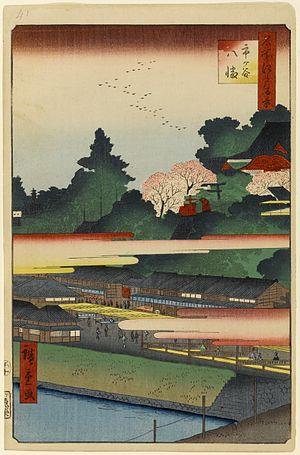
Les Cent vues d'Edo constituent, avec Les Cinquante-trois Stations du Tōkaidō et Les Soixante-neuf Stations du Kiso Kaidō, l'une des séries d'estampes majeures que compte l'œuvre très abondante du peintre japonais Hiroshige. Malgré le titre de l'œuvre, réalisée entre 1856 et 1858, il y a en réalité 119 estampes qui toutes utilisent la technique de la xylographie. La série appartient au style de l'ukiyo-e, mouvement artistique portant sur des sujets populaires à destination de la classe moyenne japonaise urbaine qui s'est développée durant l'époque d'Edo. Plus précisément, elle relève du genre des meisho-e célébrant les paysages japonais, un thème classique dans l'histoire de la peinture japonaise. Quelques-unes des gravures sont réalisées par son élève et fils adoptif, Utagawa Hiroshige II qui, pendant un temps, utilise ce pseudonyme pour signer certaines de ses œuvres.